Division (naval)

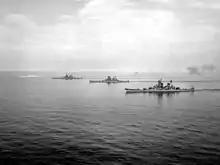

A naval division is a sub-division of a squadron or flotilla of a navy. It can also be a sub-division of a fleet. A division is the smallest naval formation, most commonly numbering between two and four ships.